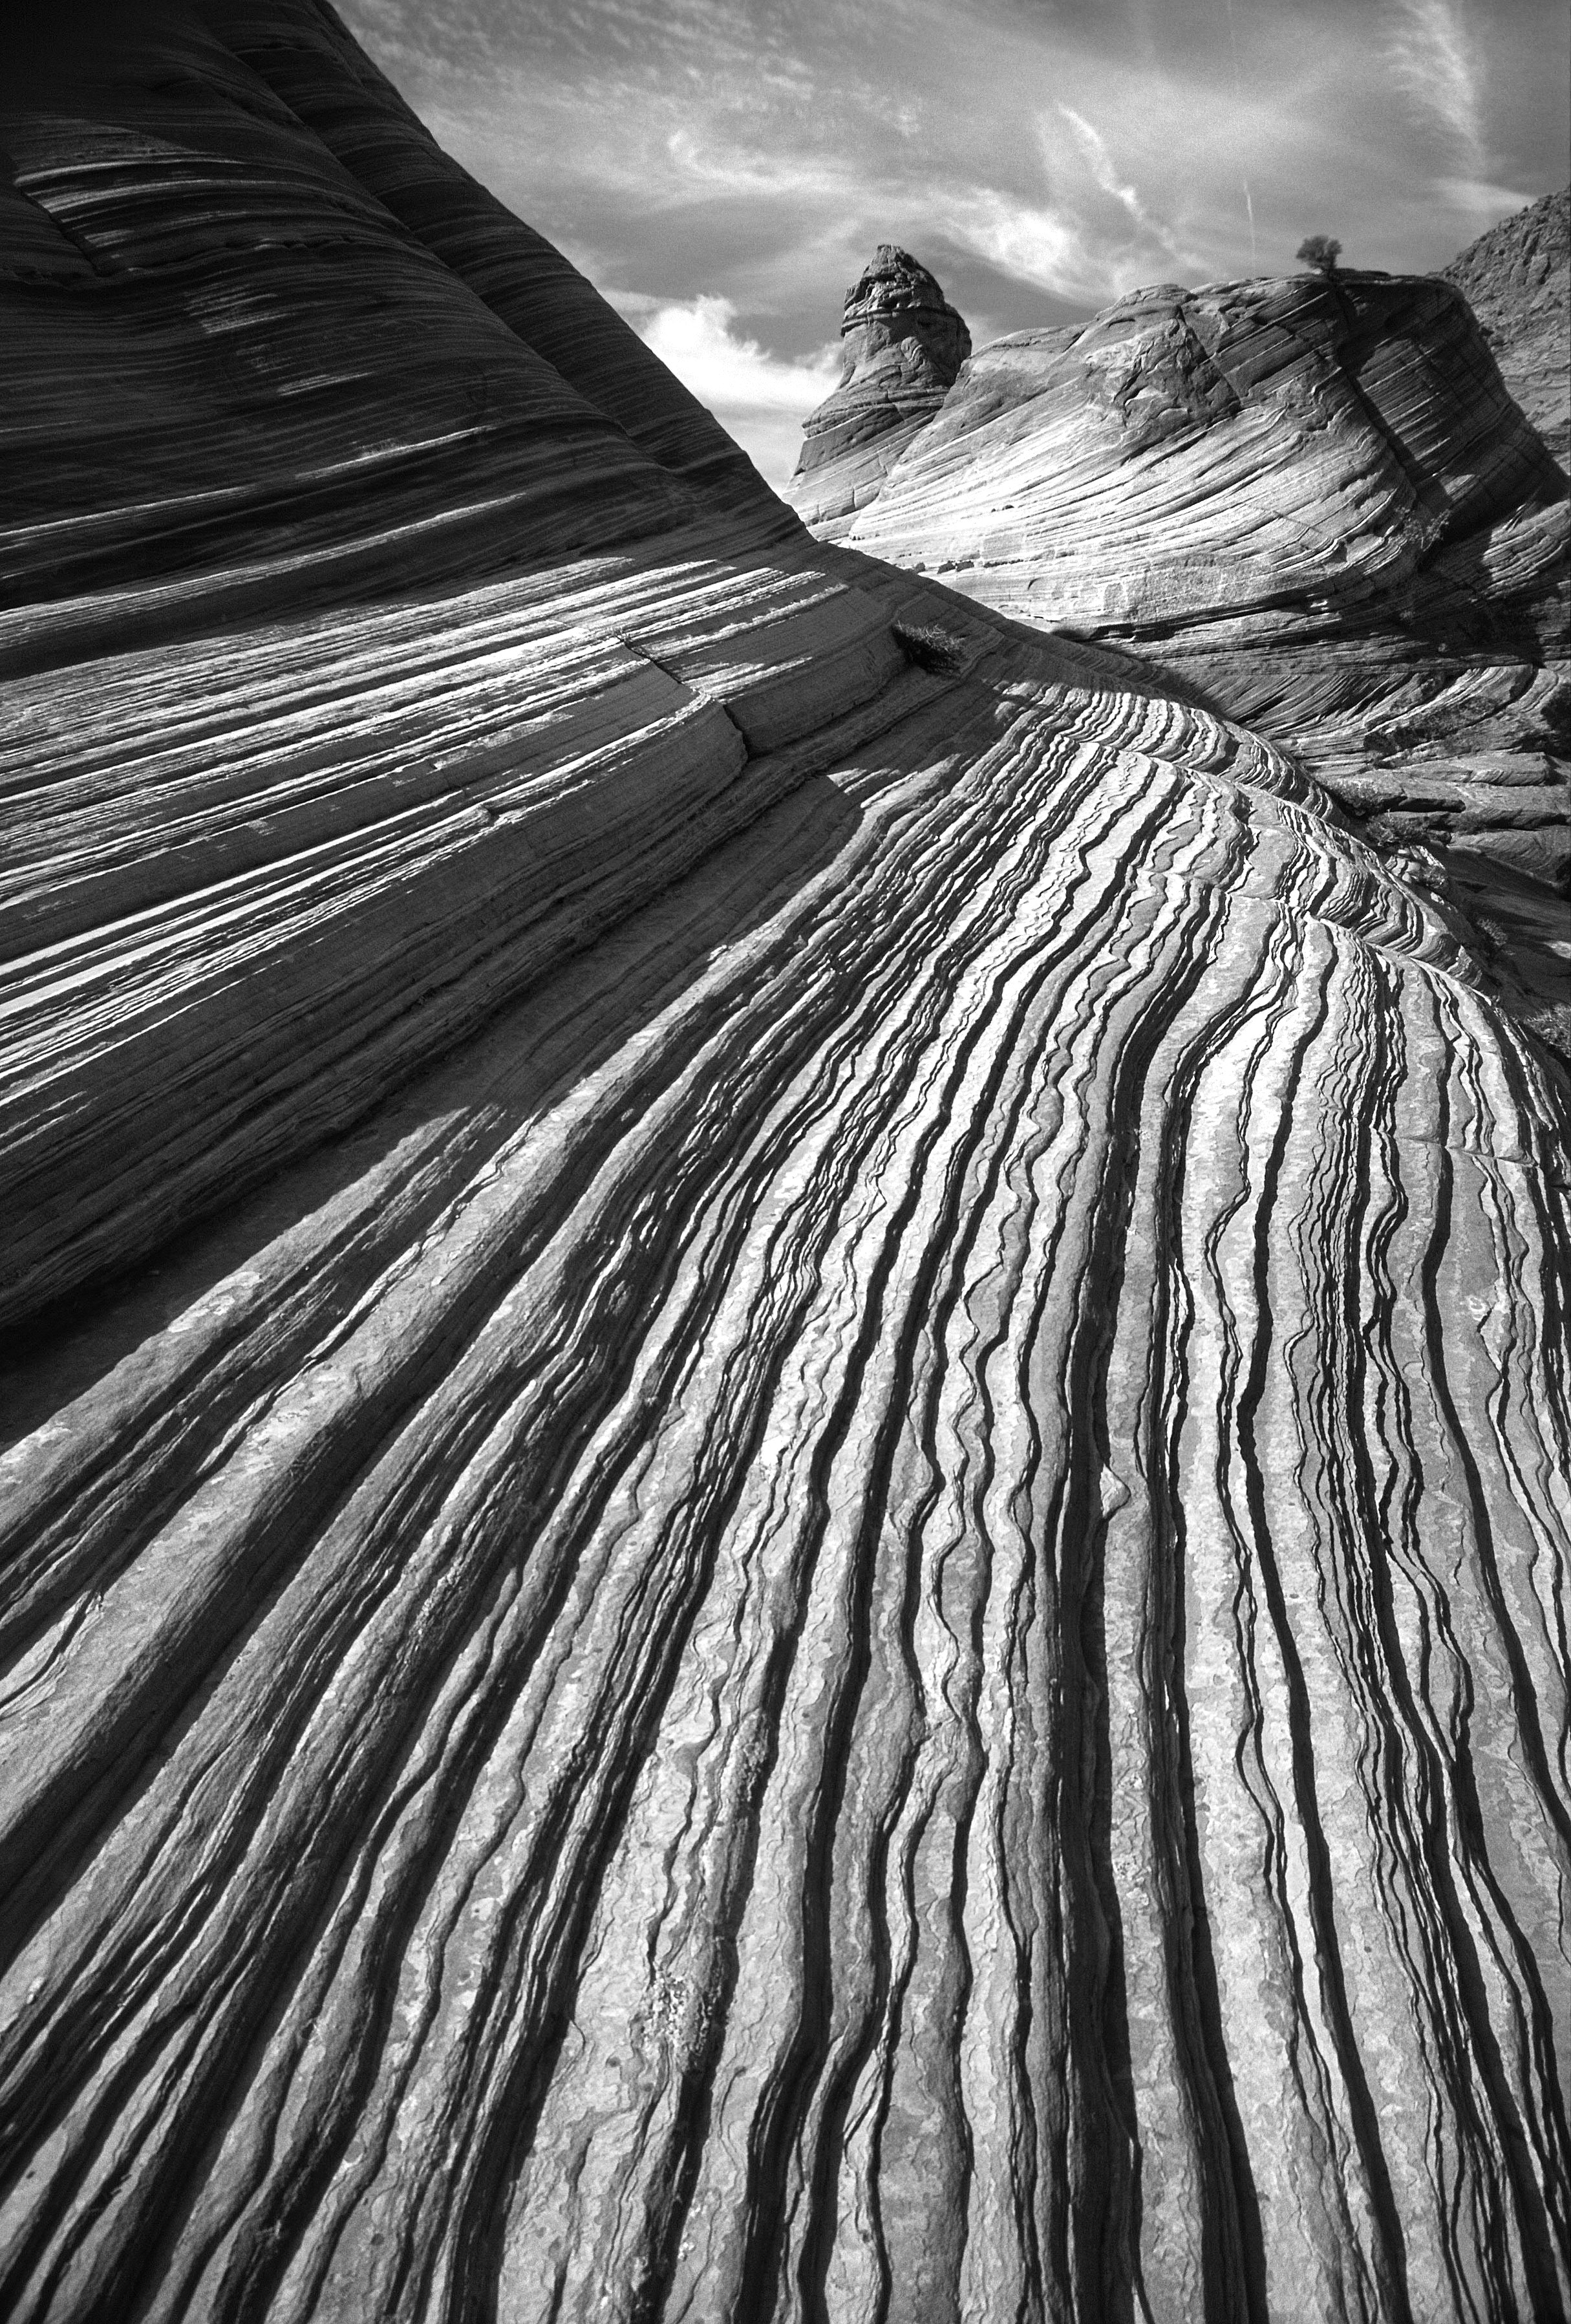
black and white, monochrome photography, nature, monochrome, tree, sky, water, landscape, rock, stock photography, photography, cloud, geology, plant, mountain, world, wood, style, trunk, metal